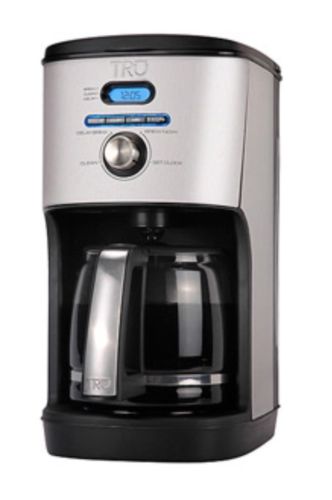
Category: coffee maker